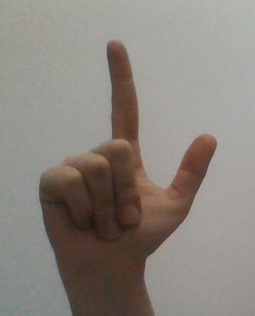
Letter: laam